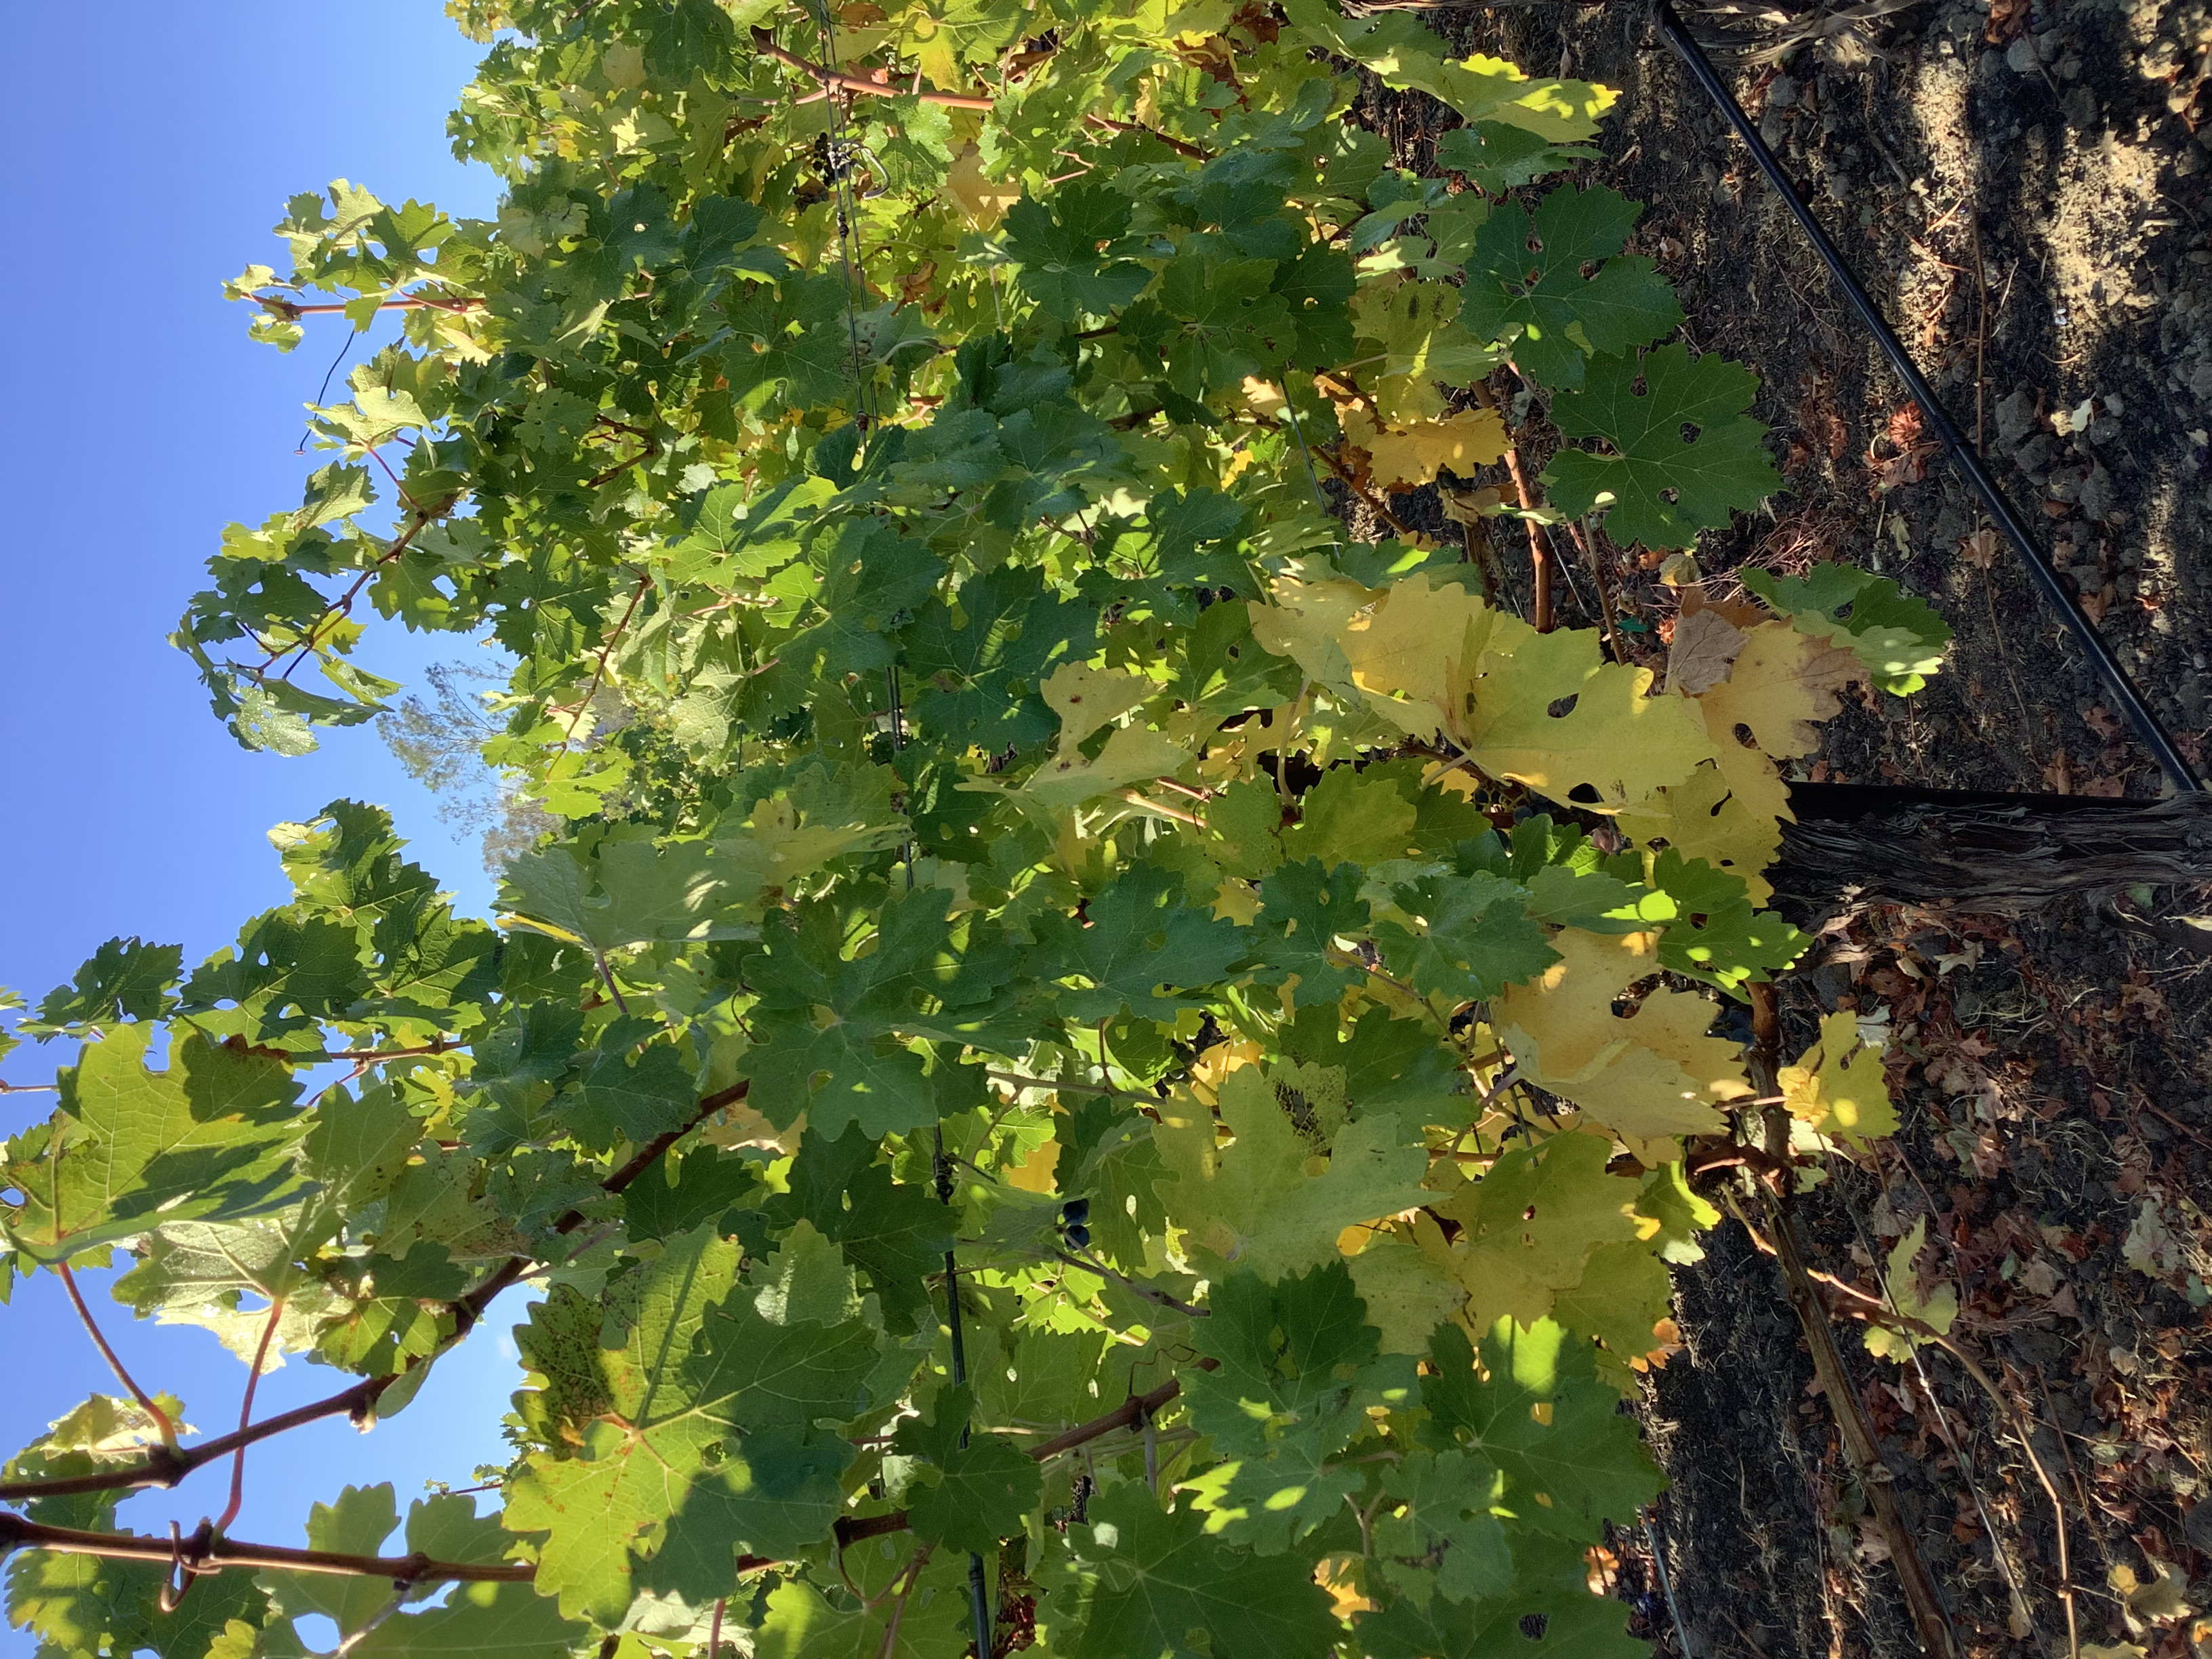
Label: No Virus